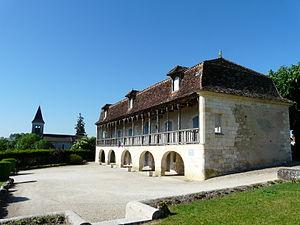
L'église et l'ancien presbytère de Saint-Front-de-Pradoux, Dordogne, France. Vue prise depuis le nord-nord-est.
Saint-Front-de-Pradoux est une commune française située dans le département de la Dordogne, en région Nouvelle-Aquitaine.
Cet article contient une liste des monuments religieux de la Dordogne.